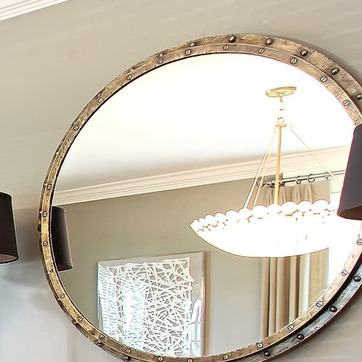
Material: mirror